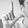
ASL letter: L